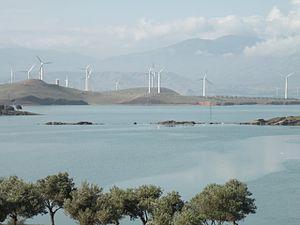
Le secteur de l'énergie éolienne en Iran a connu un premier démarrage en 2006 ; une progression importante était prévue, mais ne s'est pas réalisée.